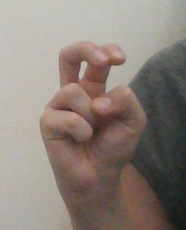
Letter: toot